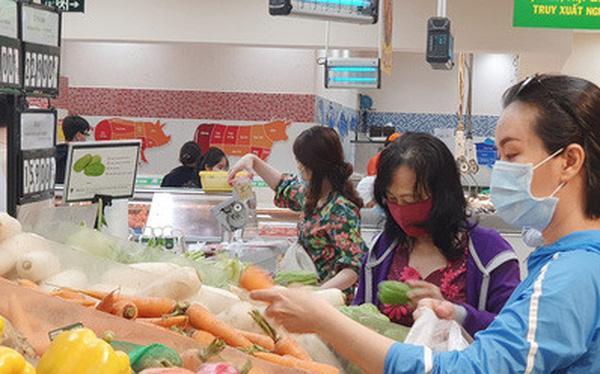
có những người phụ nữ đang lựa rau củ ở trên quầy